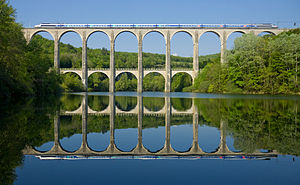
Rhône-Alpes / Økonomi
Rhône-Alpes var en fransk region indtil 1. januar 2016, hvor den blev slået sammen med Auvergne for at danne den nye region Auvergne-Rhône-Alpes. Den ligger i det sydøstlige Frankrig. Regionen har sit navn efter floden Rhône og bjergkæden Alperne. Hovedstaden Lyon med omliggende forstæder er det næststørste storbyområde i Frankrig efter Paris.